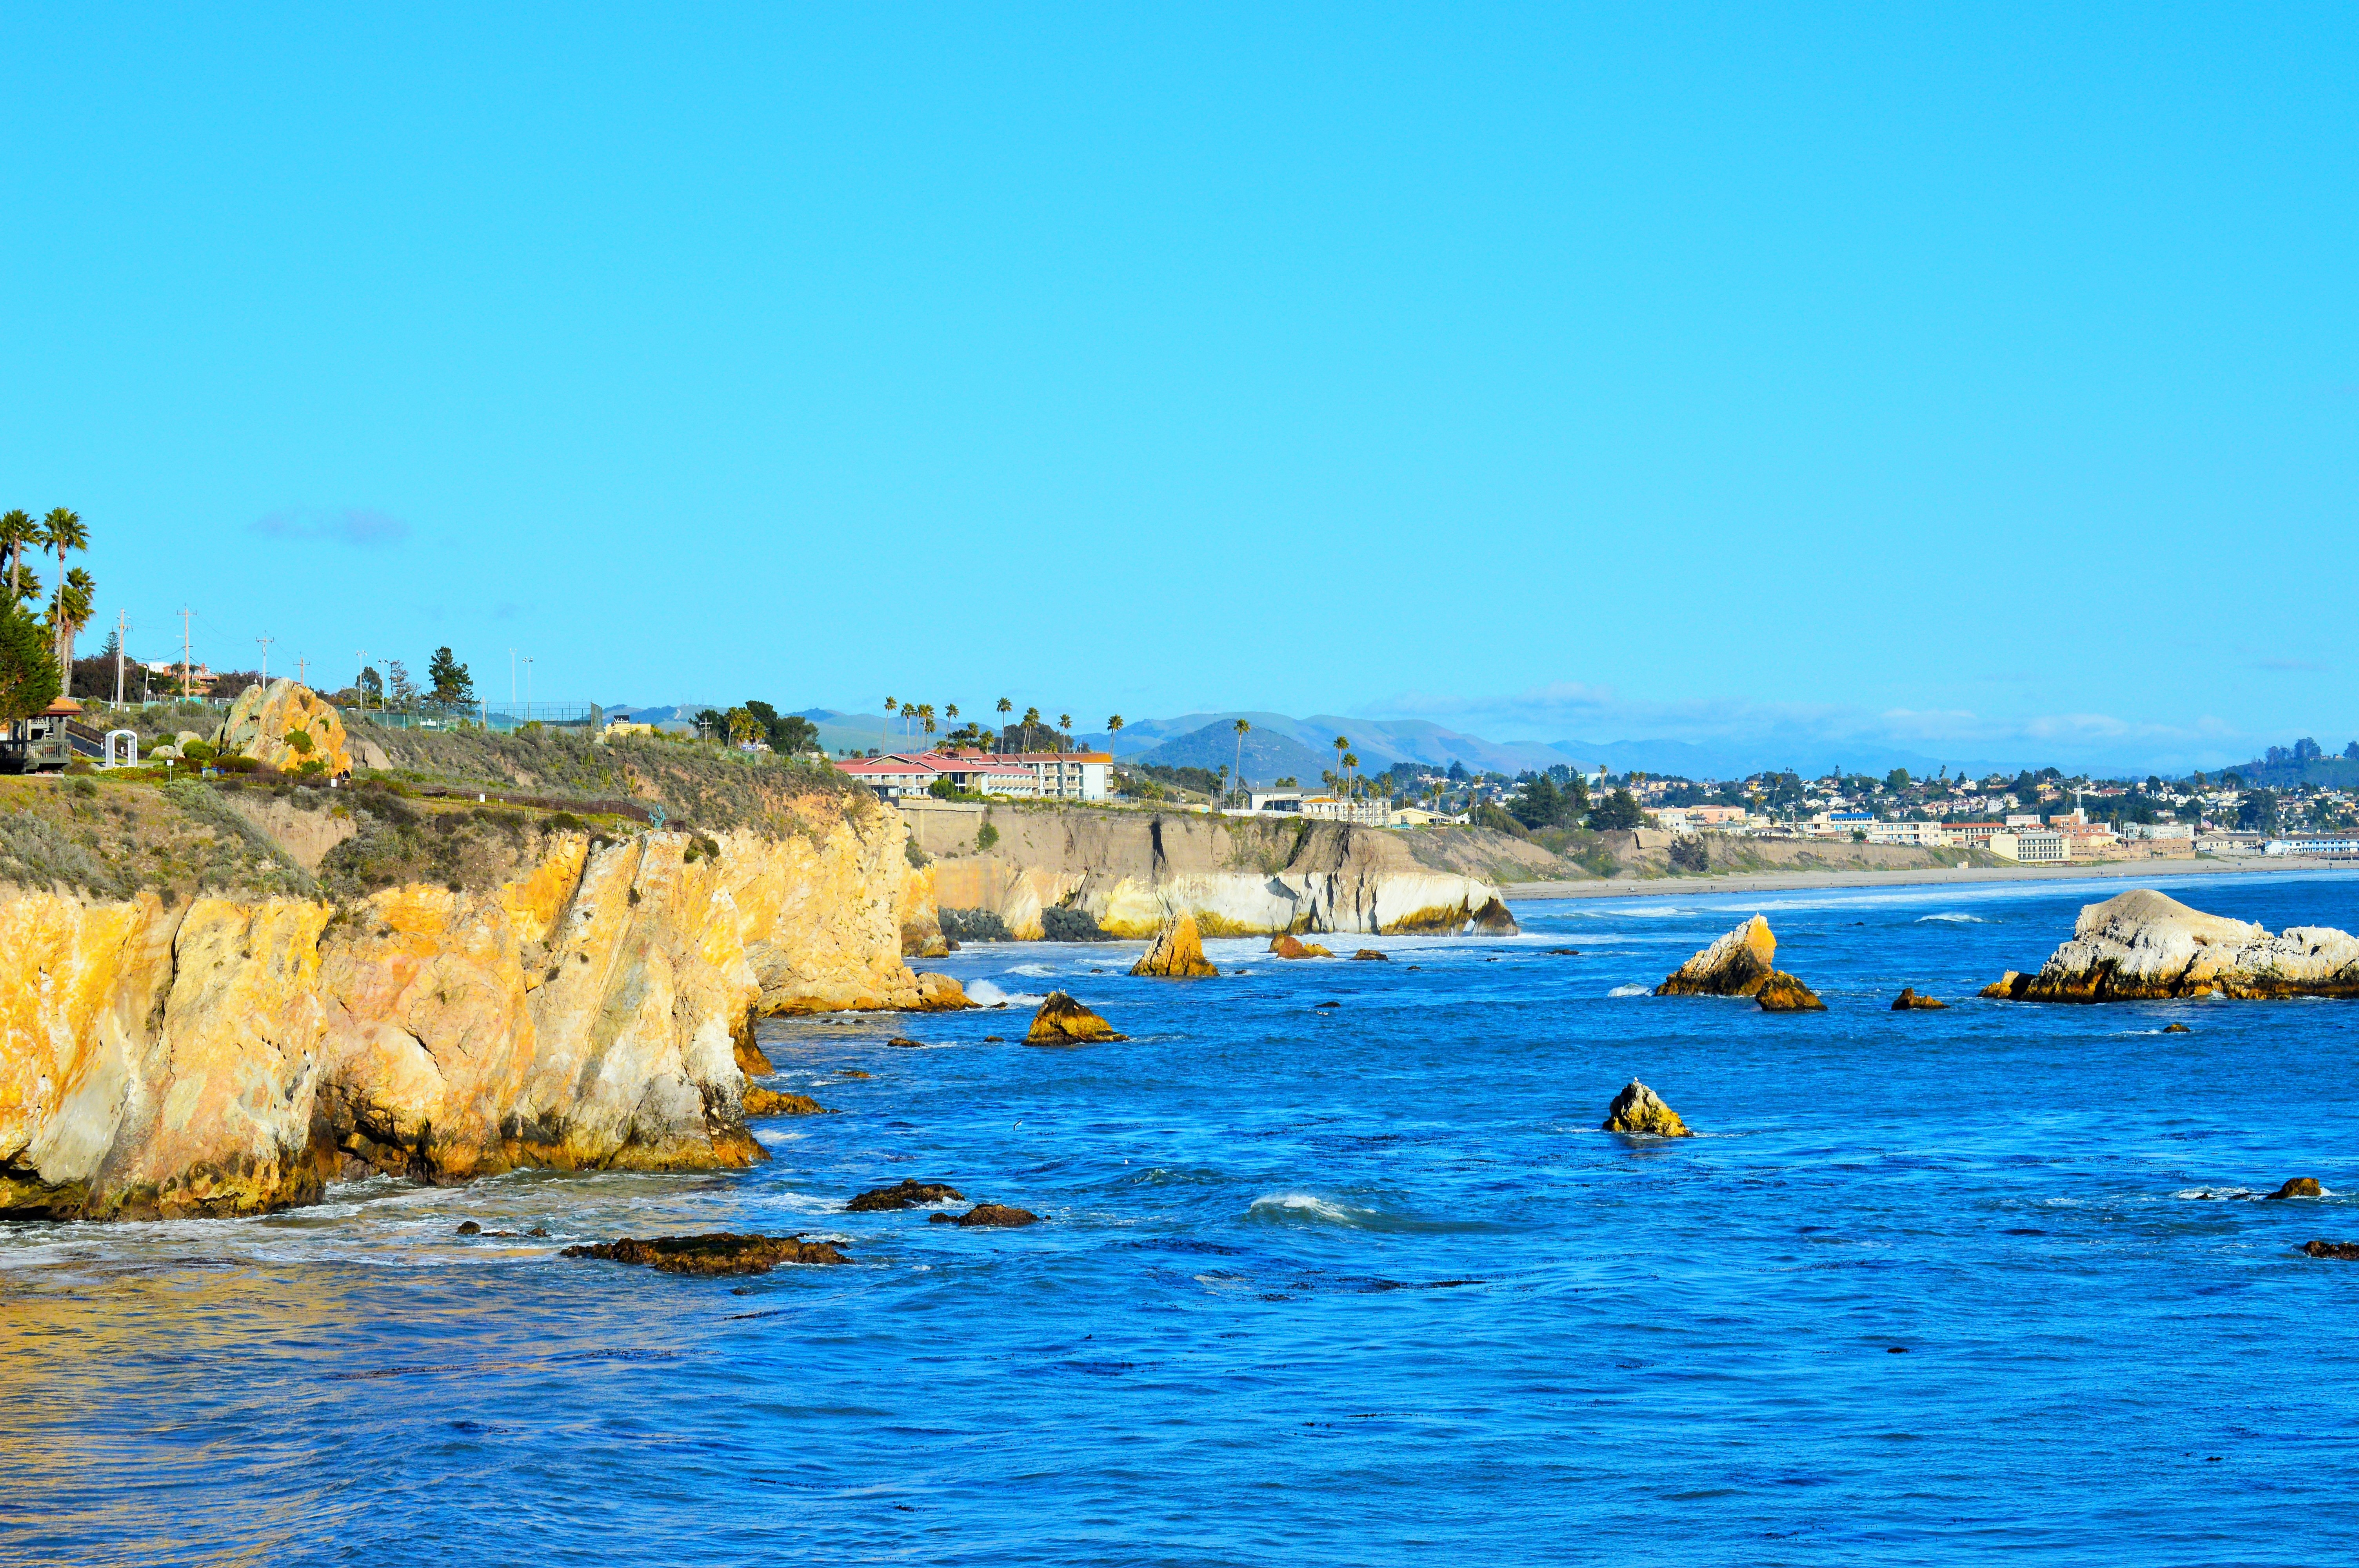
beach, sea, coast, ocean, shore, wave, vacation, cliff, cove, lagoon, bay, island, terrain, cape, islet